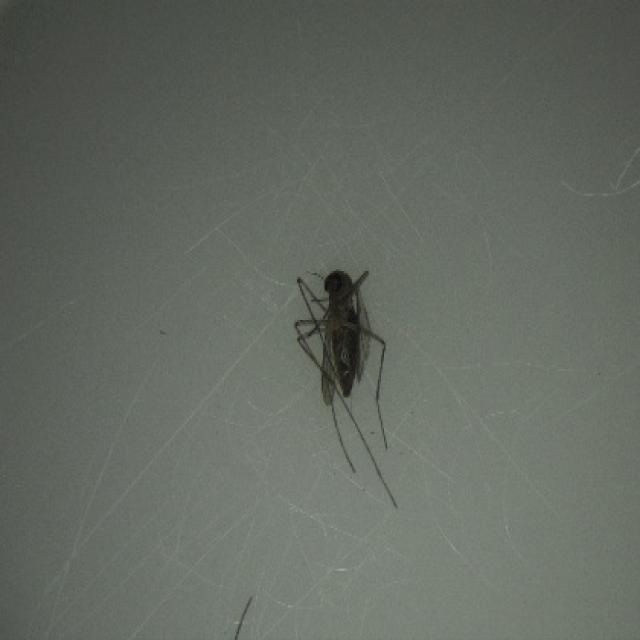
Species: culex_tritaeniorhynchus